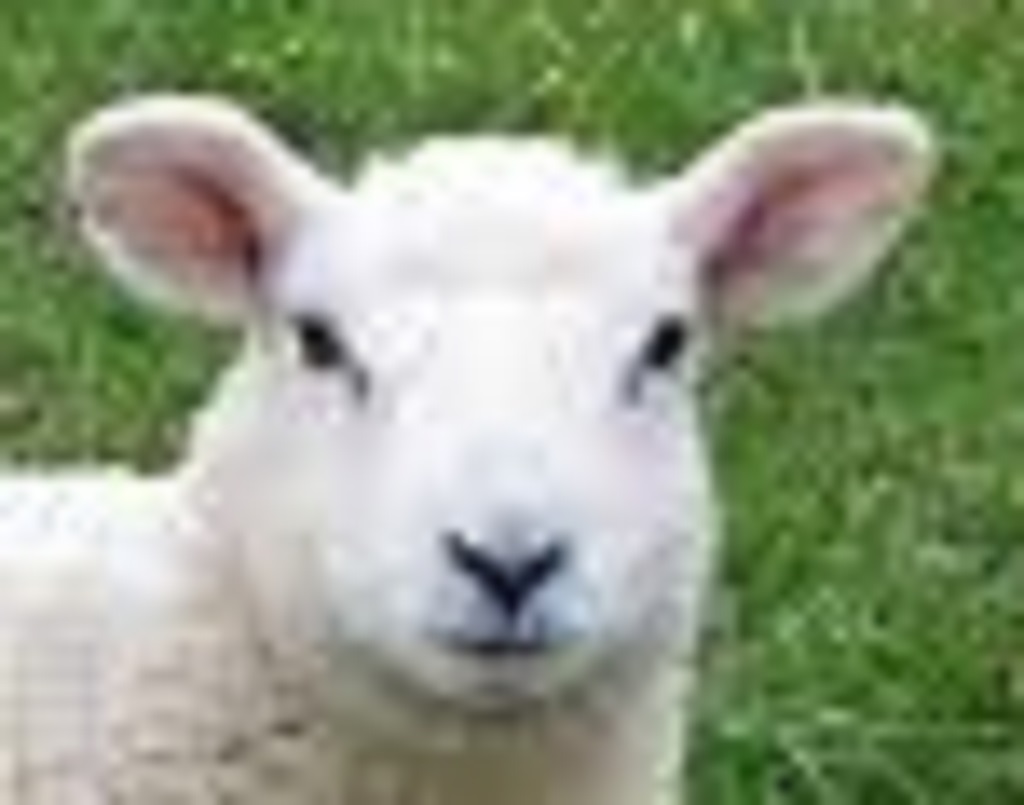
Label: no pain